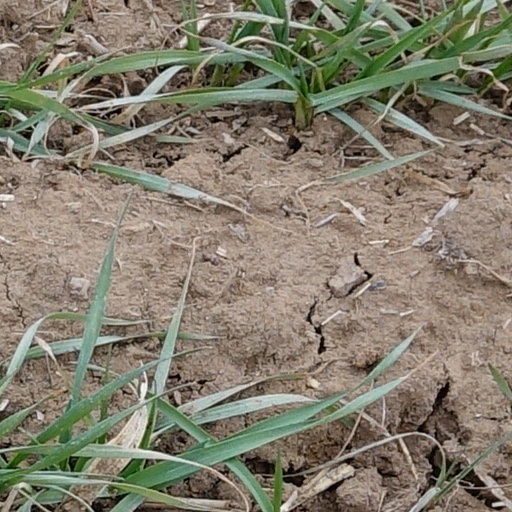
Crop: wheat